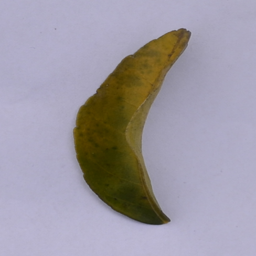
Plant part: leaf
Disease: greening